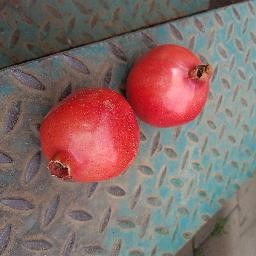
Fruit: Pomegranate
Quality: Good